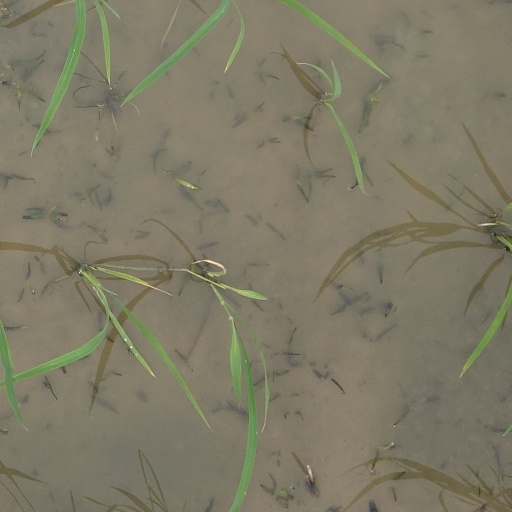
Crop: rice